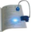
Label: lamp